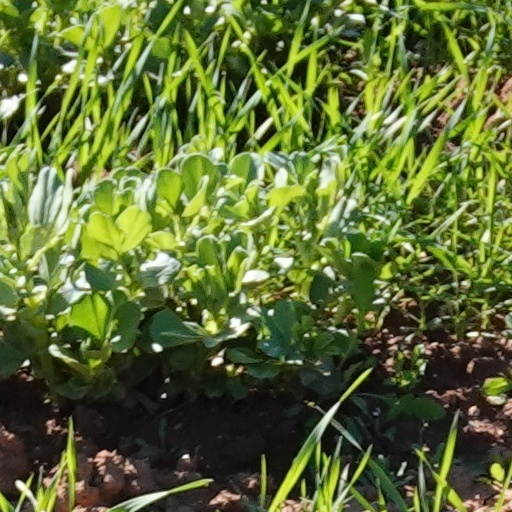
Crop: wheat